Scott Case (business)

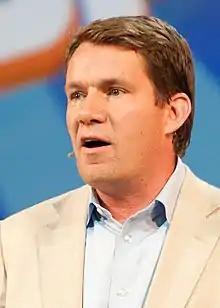
Scott Case in July 2011

Timothy “Scott” Case, or T. Scott Case (no relation to Steve Case) is an American technologist, entrepreneur, and inventor, and was founding CTO of Priceline.com, the internet travel service that reached one billion dollars in annual sales in less than 24 months. As Chief Technology Officer, Case was responsible for building the technology that enabled Priceline's hyper-growth. T. Scott Case currently serves as the President of Upside.com.